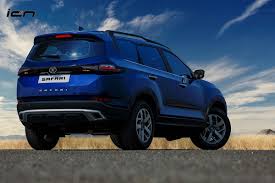
Label: noambulance